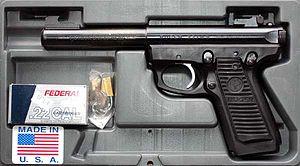
La firme Ruger est fondée en 1949 par William B. Ruger et Alexander Sturm pour produire des armes à feu dans un petit atelier avec des machines-outils de location. Elle a son siège à Southport dans la banlieue de Fairfield dans le Connecticut et est cotée au New York Stock Exchange.
Le Ruger Standard, ou Ruger MK I, est un modèle de pistolet introduit par la société Sturm Ruger en 1949.